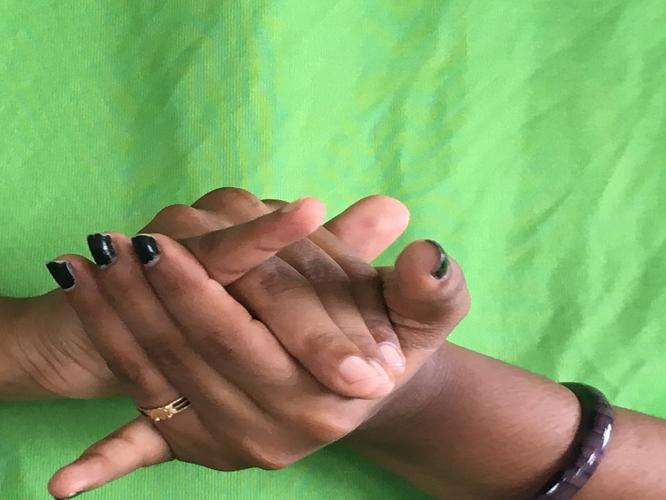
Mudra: Kurma
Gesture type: double_hand